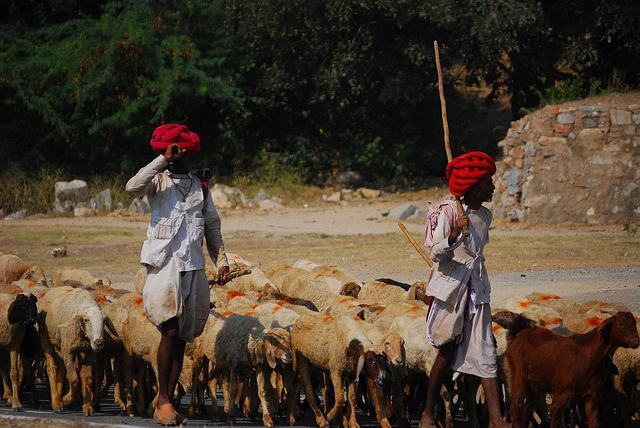
user: Given an image and a question. Answer the question in a short answer. Question: What kind of headwear are these people wearing? Short Answer:
assistant: turban